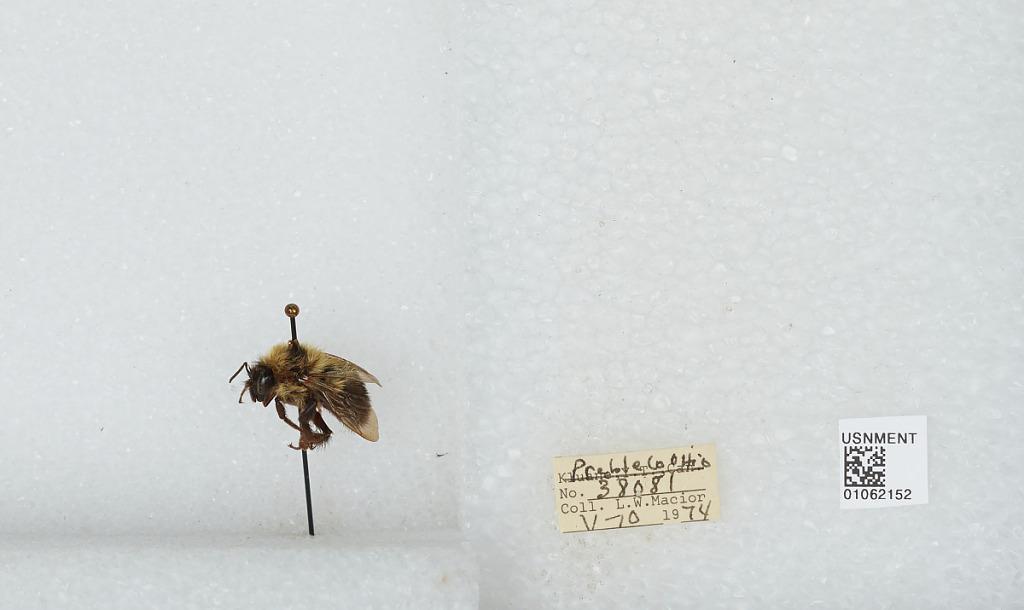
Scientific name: Bombus (Pyrobombus) bimaculatus Cresson
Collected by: L. Macior
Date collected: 1974-5-10
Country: United States
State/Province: Ohio
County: Preble
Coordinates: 39.7778, -84.6897